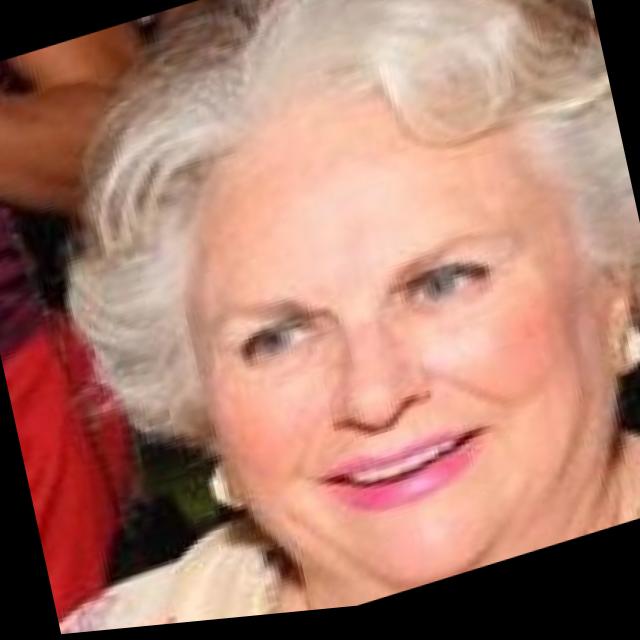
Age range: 65+